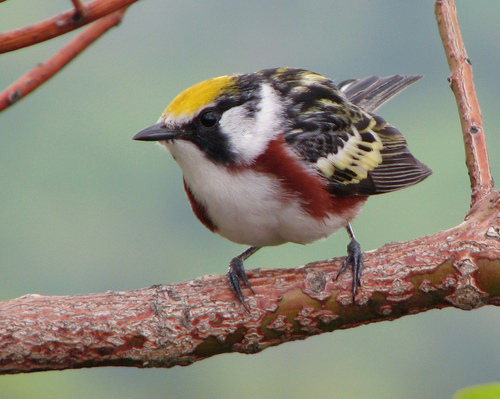
small roundish bird, bright yellow crown, black cheek patch, eyes , bil, and secondaries , burgundy strip under his resting wings, white breast and belly.
this bird has a white belly and breast, with a yellow crown and white wingbars.
this small bird has a white belly with a red stripe on its flank and a bright yellow crown.
small white red black and yellow bird with long black tarsus and medium black beak
this squat, colorful bird has a very small head and striking patches of bright red, bright yellow, black, and white over its whole body.
this bird is white with yellow and has a long, pointy beak.
this particular bird has a belly that is white and reda round shaped black and white bird with yellow on the top of its head, red streaks on each of its sides, grey tail feathers, and an average sized head compared to its body, and a very small black bill.
this bird has a yellow crown, black and yellow primaries, and a white belly.
a small bird with black and yellow wings, white belly, red side, black cheek patch, yellow crown, and a small black beak.
Species: Chestnut Sided Warbler